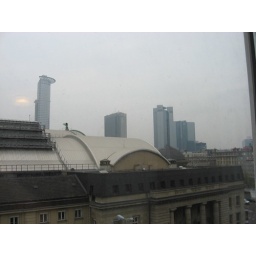
View from 5th floor of Hotel Excelsior, with train station in foreground.